2005 Allan Cup

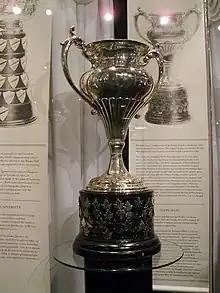
Silver bowl trophy with two large handles, mounted on a black plinth.

The 2005 Allan Cup was the Canadian senior ice hockey championship for the 2004–05 senior "AAA" season. The event was hosted by the Lloydminster Border Kings in Lloydminster, Saskatchewan/Alberta. The 2005 tournament marked the 97th year that the Allan Cup has been awarded.